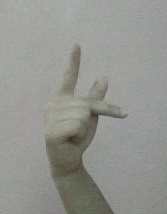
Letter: dha